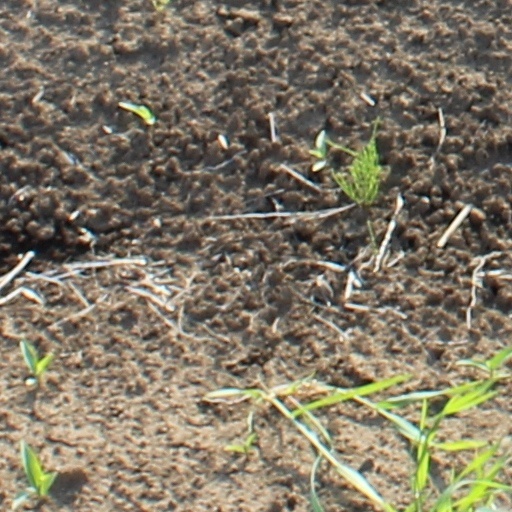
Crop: wheat